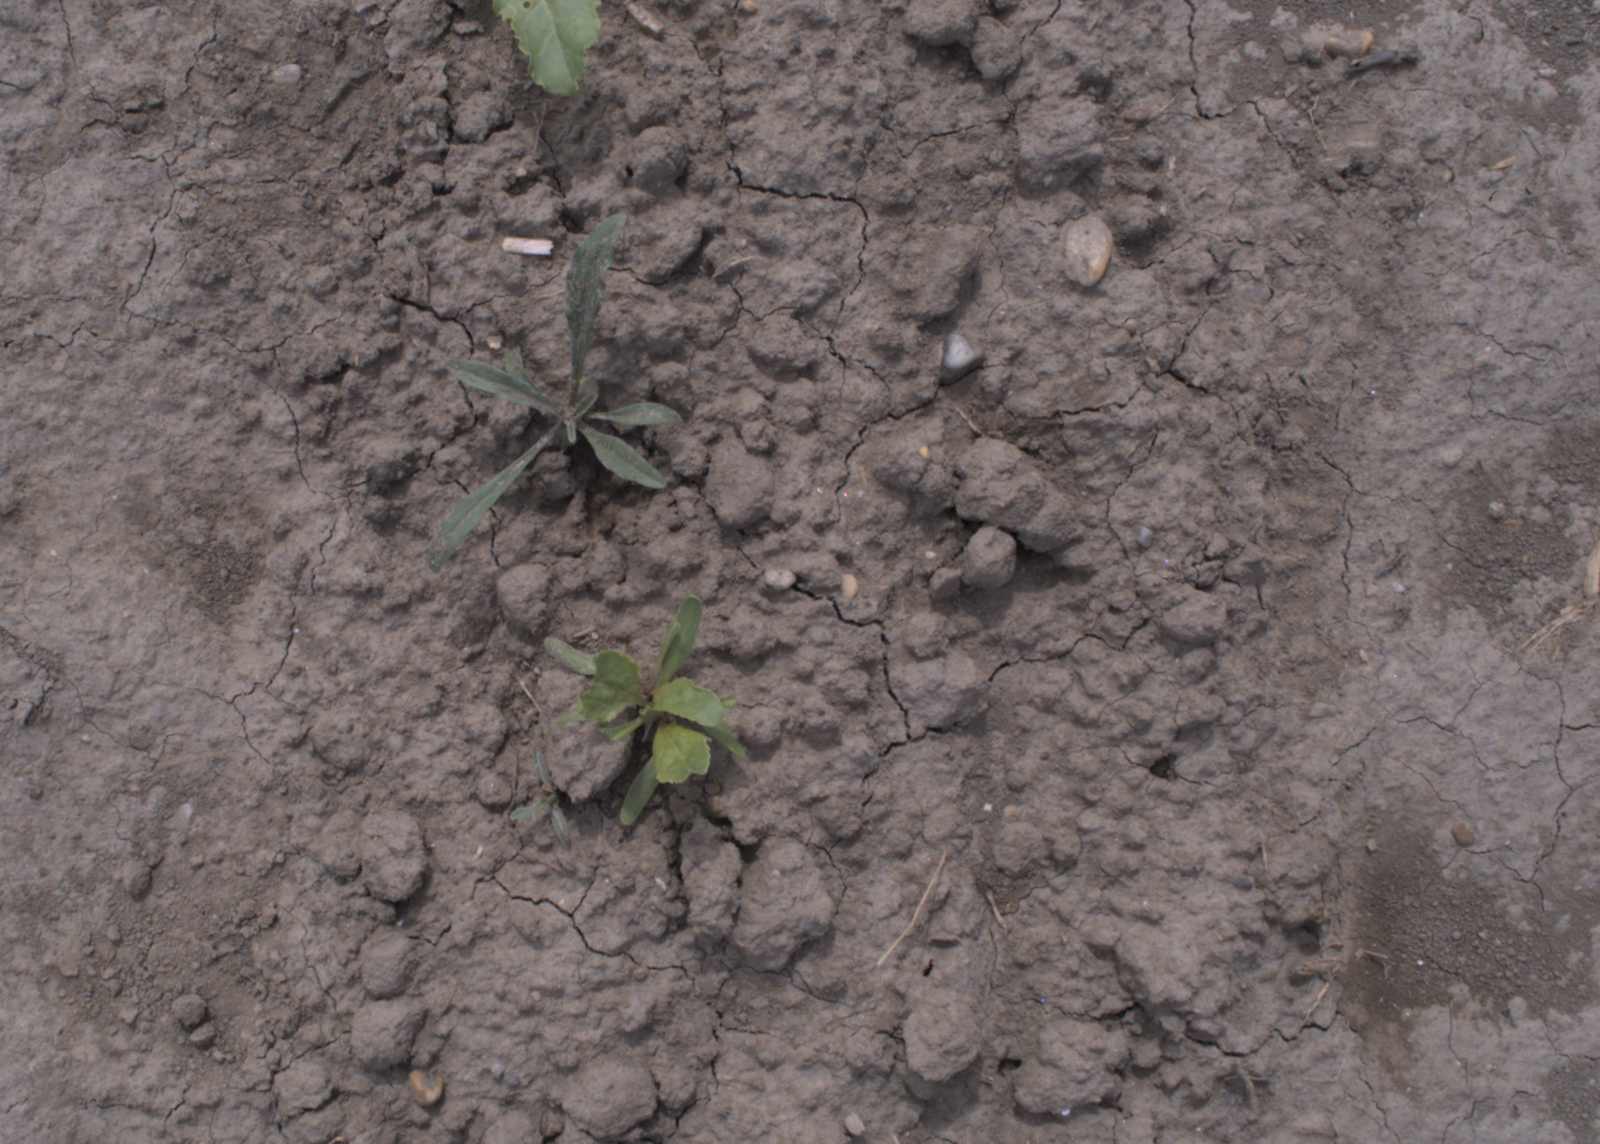
Capture date: 24.08.2020 13:37:32
Weather: mixed
Wind: medium
Seeding date: 21.07.2020
Plant canopy height (mm): 910